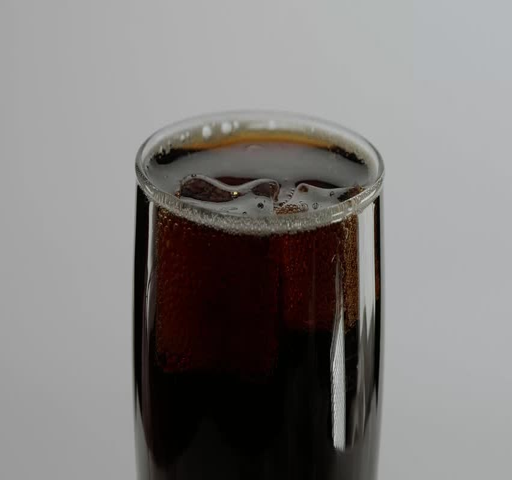
ice cubes fall in a glass of cola in slow motion - refreshing soda